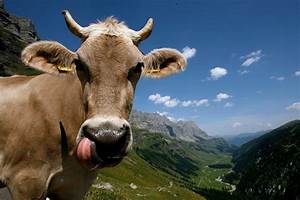
Label: cow